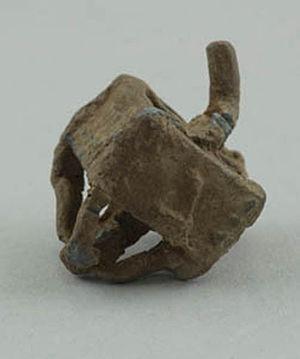
Likhvod Hahanoukka est une comptine enfantine adaptée d’un poème de Haïm Nahman Bialik pour la fête juive de Hanoucca.